Boston Fleet

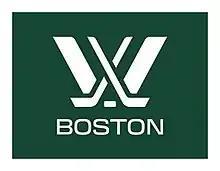
Inaugural season logo for PWHL Boston.

Ahead of the start of the inaugural 2024 season, former Boston Bruins captain Patrice Bergeron introduced Knight as Boston's captain; Keller and Jamie Lee Rattray were introduced as alternate captains. The team hosted its inaugural game against Minnesota Frost on January 3, 2024. The team's first ever goal was scored by Theresa Schafzahl, 7:59 into the 2nd period. Minnesota ultimately won the game by a score of 3–2. Boston's first victory came in a 3–2 overtime decision against Montreal Victoire on January 13. Boston went on to finish third in the league standings, clinching a playoff spot in their final regular season game.